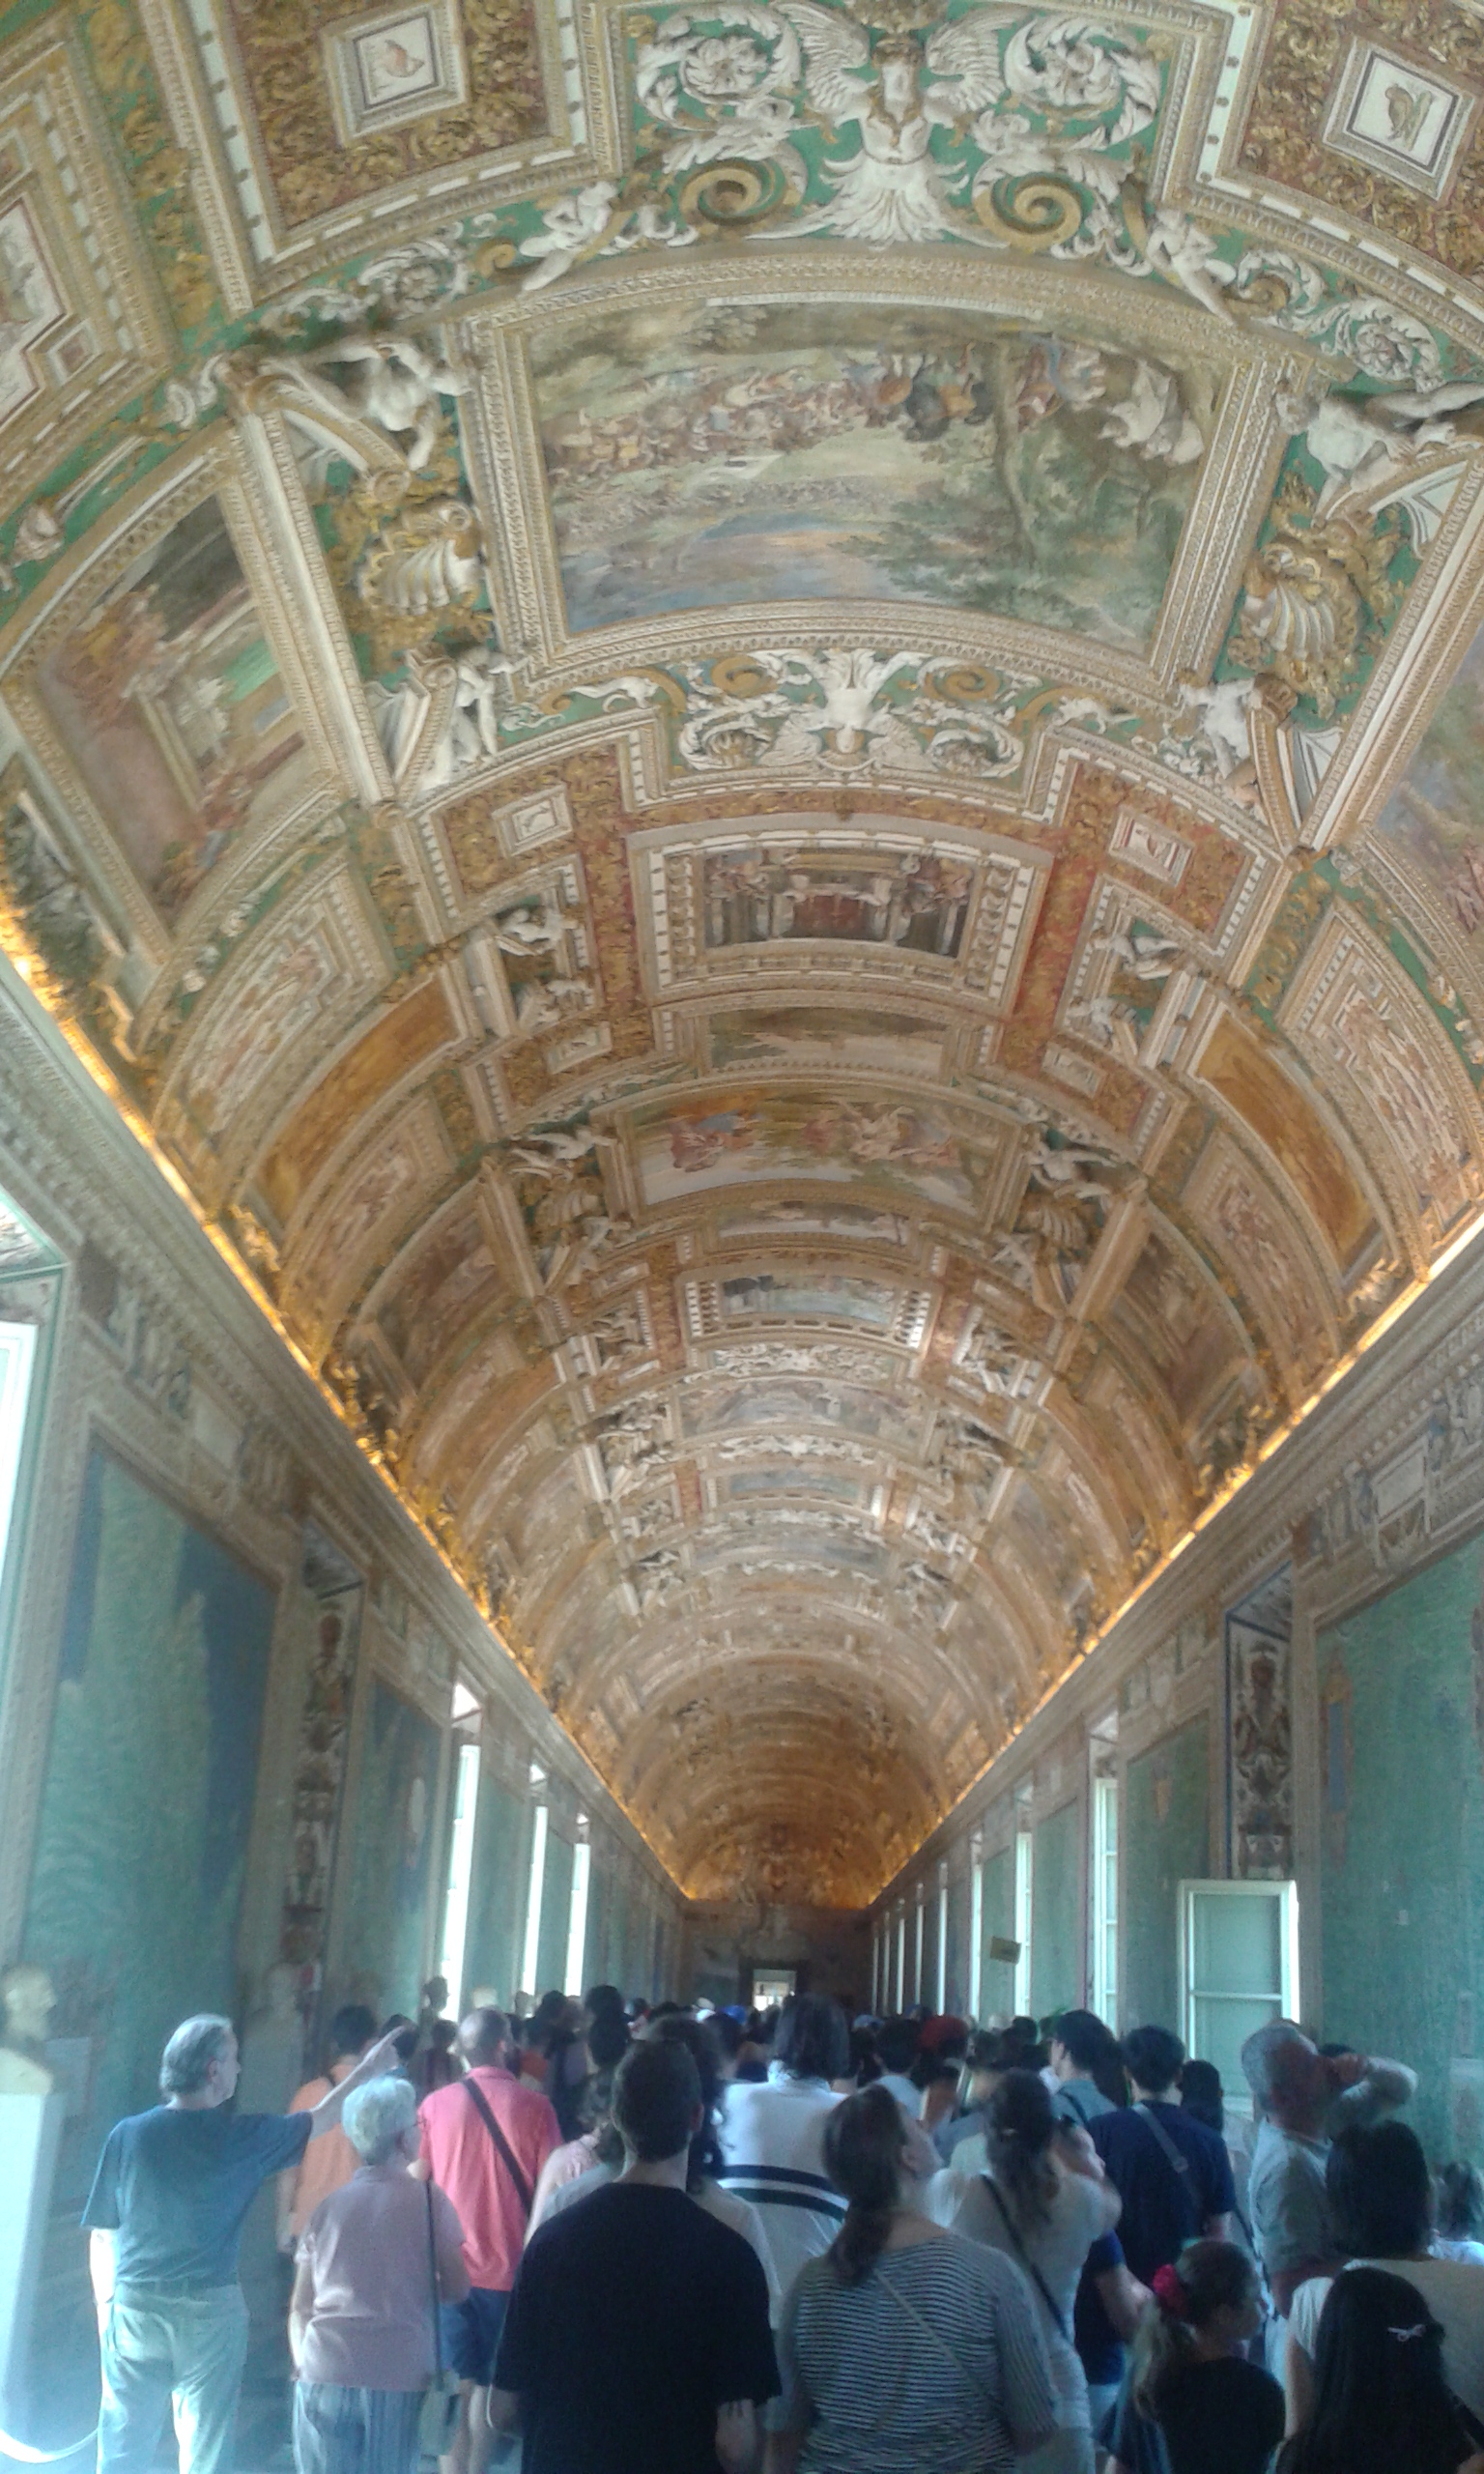
nature, ceiling, building, architecture, tourism, city, ancient rome